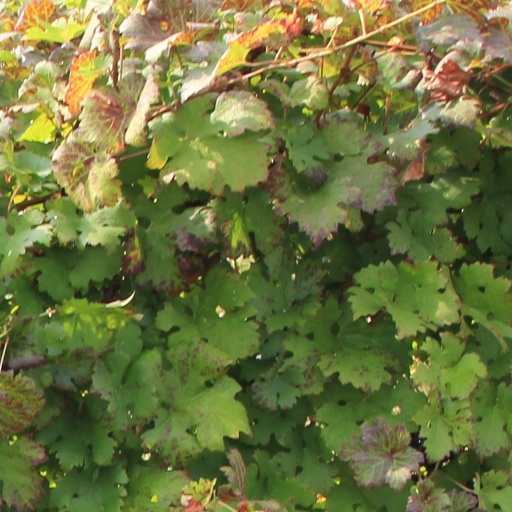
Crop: grape